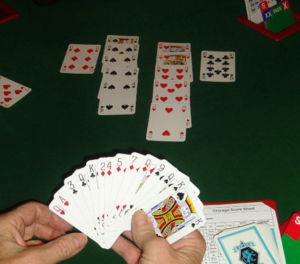
Meldeteknikken i bridge / Retningslinjer for meldingerne
Meldingerne er overstået og spillet er påbegyndt
Et meldesystem er en fortegnelse over de meldinger, et makkerpar i bridge anvender. Der findes mange forskellige meldesystemer i bridge, og det, der benyttes, skal noteres på et systemkort, som er tilgængeligt for modstanderne.